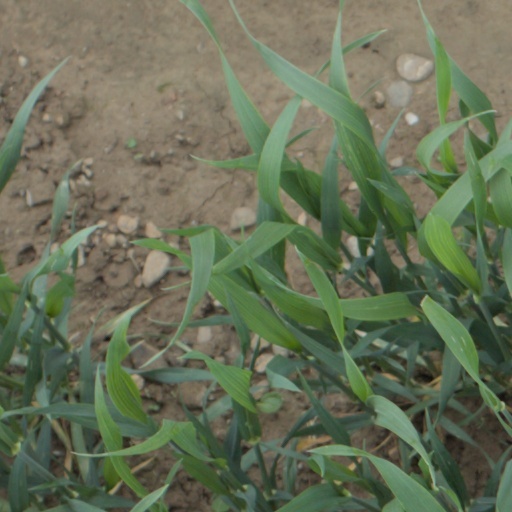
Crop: wheat